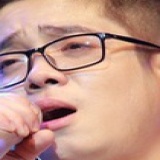
ca sĩ Bùi Anh Tuấn